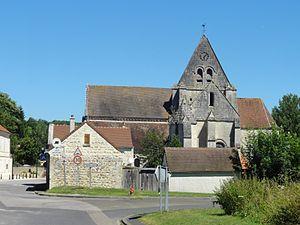
Vue depuis le sud.
Vauciennes est une commune française située dans le département de l'Oise, en région Hauts-de-France.
L’église Saint-Léger est une église catholique paroissiale située à Vauciennes, dans le département de l'Oise, en région Hauts-de-France, en France. Elle a été édifiée entre la fin du XIIᵉ siècle et le second quart du XIIIᵉ siècle, quand fut bâtie la nef. Le style gothique primitif règne partout, sauf dans les bas-côtés, qui ne datent que de 1628. L'église est de dimensions modestes et présente, en quelque sorte, le plan minimal pour une église gothique complète : nef de trois travées accompagnée de bas-côtés, transept et un court chœur avec une abside à cinq pans. La façade occidentale avec sa grande rosace qui a perdu son remplage et son portail à la quintuple archivolte ; les chapiteaux de la nef avec leur sculpture naturaliste ; et l'abside avec ses hautes et étroites baies encadrées par les colonnettes à chapiteaux des ogives et formerets, font preuve du soin qui pouvait être apporté aux petites églises rurales de la région. Cependant, l'église Saint-Léger a très tôt été pénalisée par le sol marécageux du village, qui a fait renoncer à l'édification de deux chapelles orientées et d'un clocher proprement dit, et nécessité plusieurs reprises.